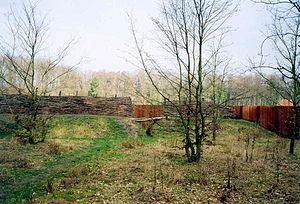
Bramsche est une ville de l'arrondissement d'Osnabrück, dans le Land de Basse-Saxe, Allemagne. La ville se situe à environ 20 km au nord d'Osnabrück.
La bataille de la forêt de Teutobourg, qualifiée de « désastre de Varus » par les historiens romains, s'est déroulée dans la forêt de Teutobourg en septembre 9, quand une alliance de tribus germaniques a pris en embuscade et détruit de manière décisive trois légions romaines et leurs auxiliaires, menés par Publius Quinctilius Varus. L'alliance est dirigée par Arminius, un officier germanique des auxilia de Varus. Arminius avait acquis la citoyenneté romaine et reçu une formation militaire romaine lui permettant de tromper méthodiquement le commandant romain et d'anticiper les réponses tactiques de l'armée romaine.